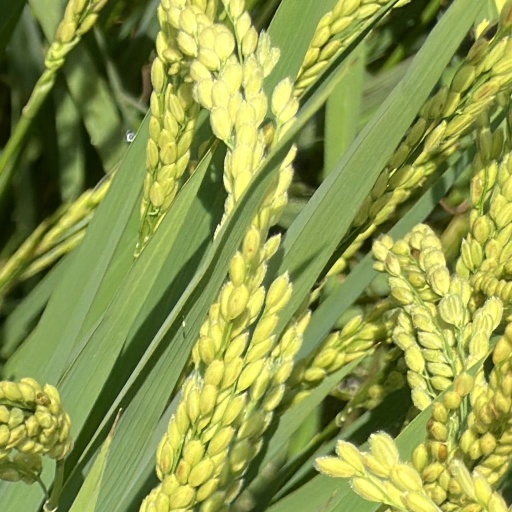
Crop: rice